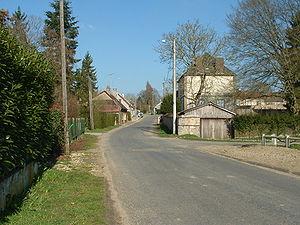
Village de Vernoy (Yonne, France).
Vernoy est une commune française située dans le département de l'Yonne et la région Bourgogne-Franche-Comté.